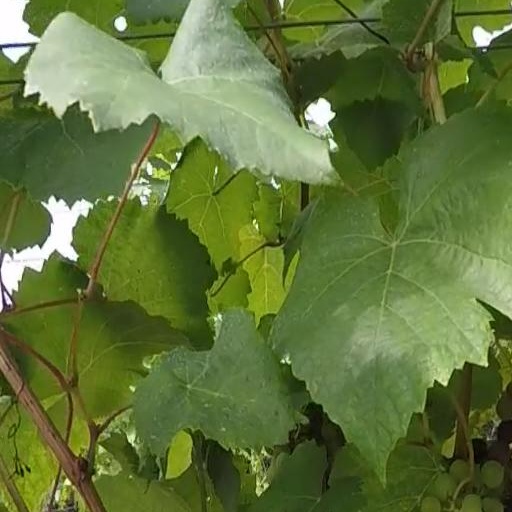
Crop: grape